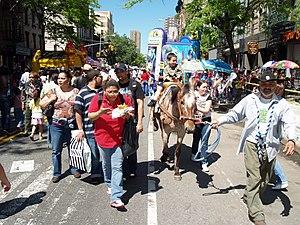
Loisaisa est le nom d'un quartier informel de Manhattan, à New York. Le nom du district vient de la prononciation hispanique de Lower East Side, notamment par les portoricains et les nicaraguayens.